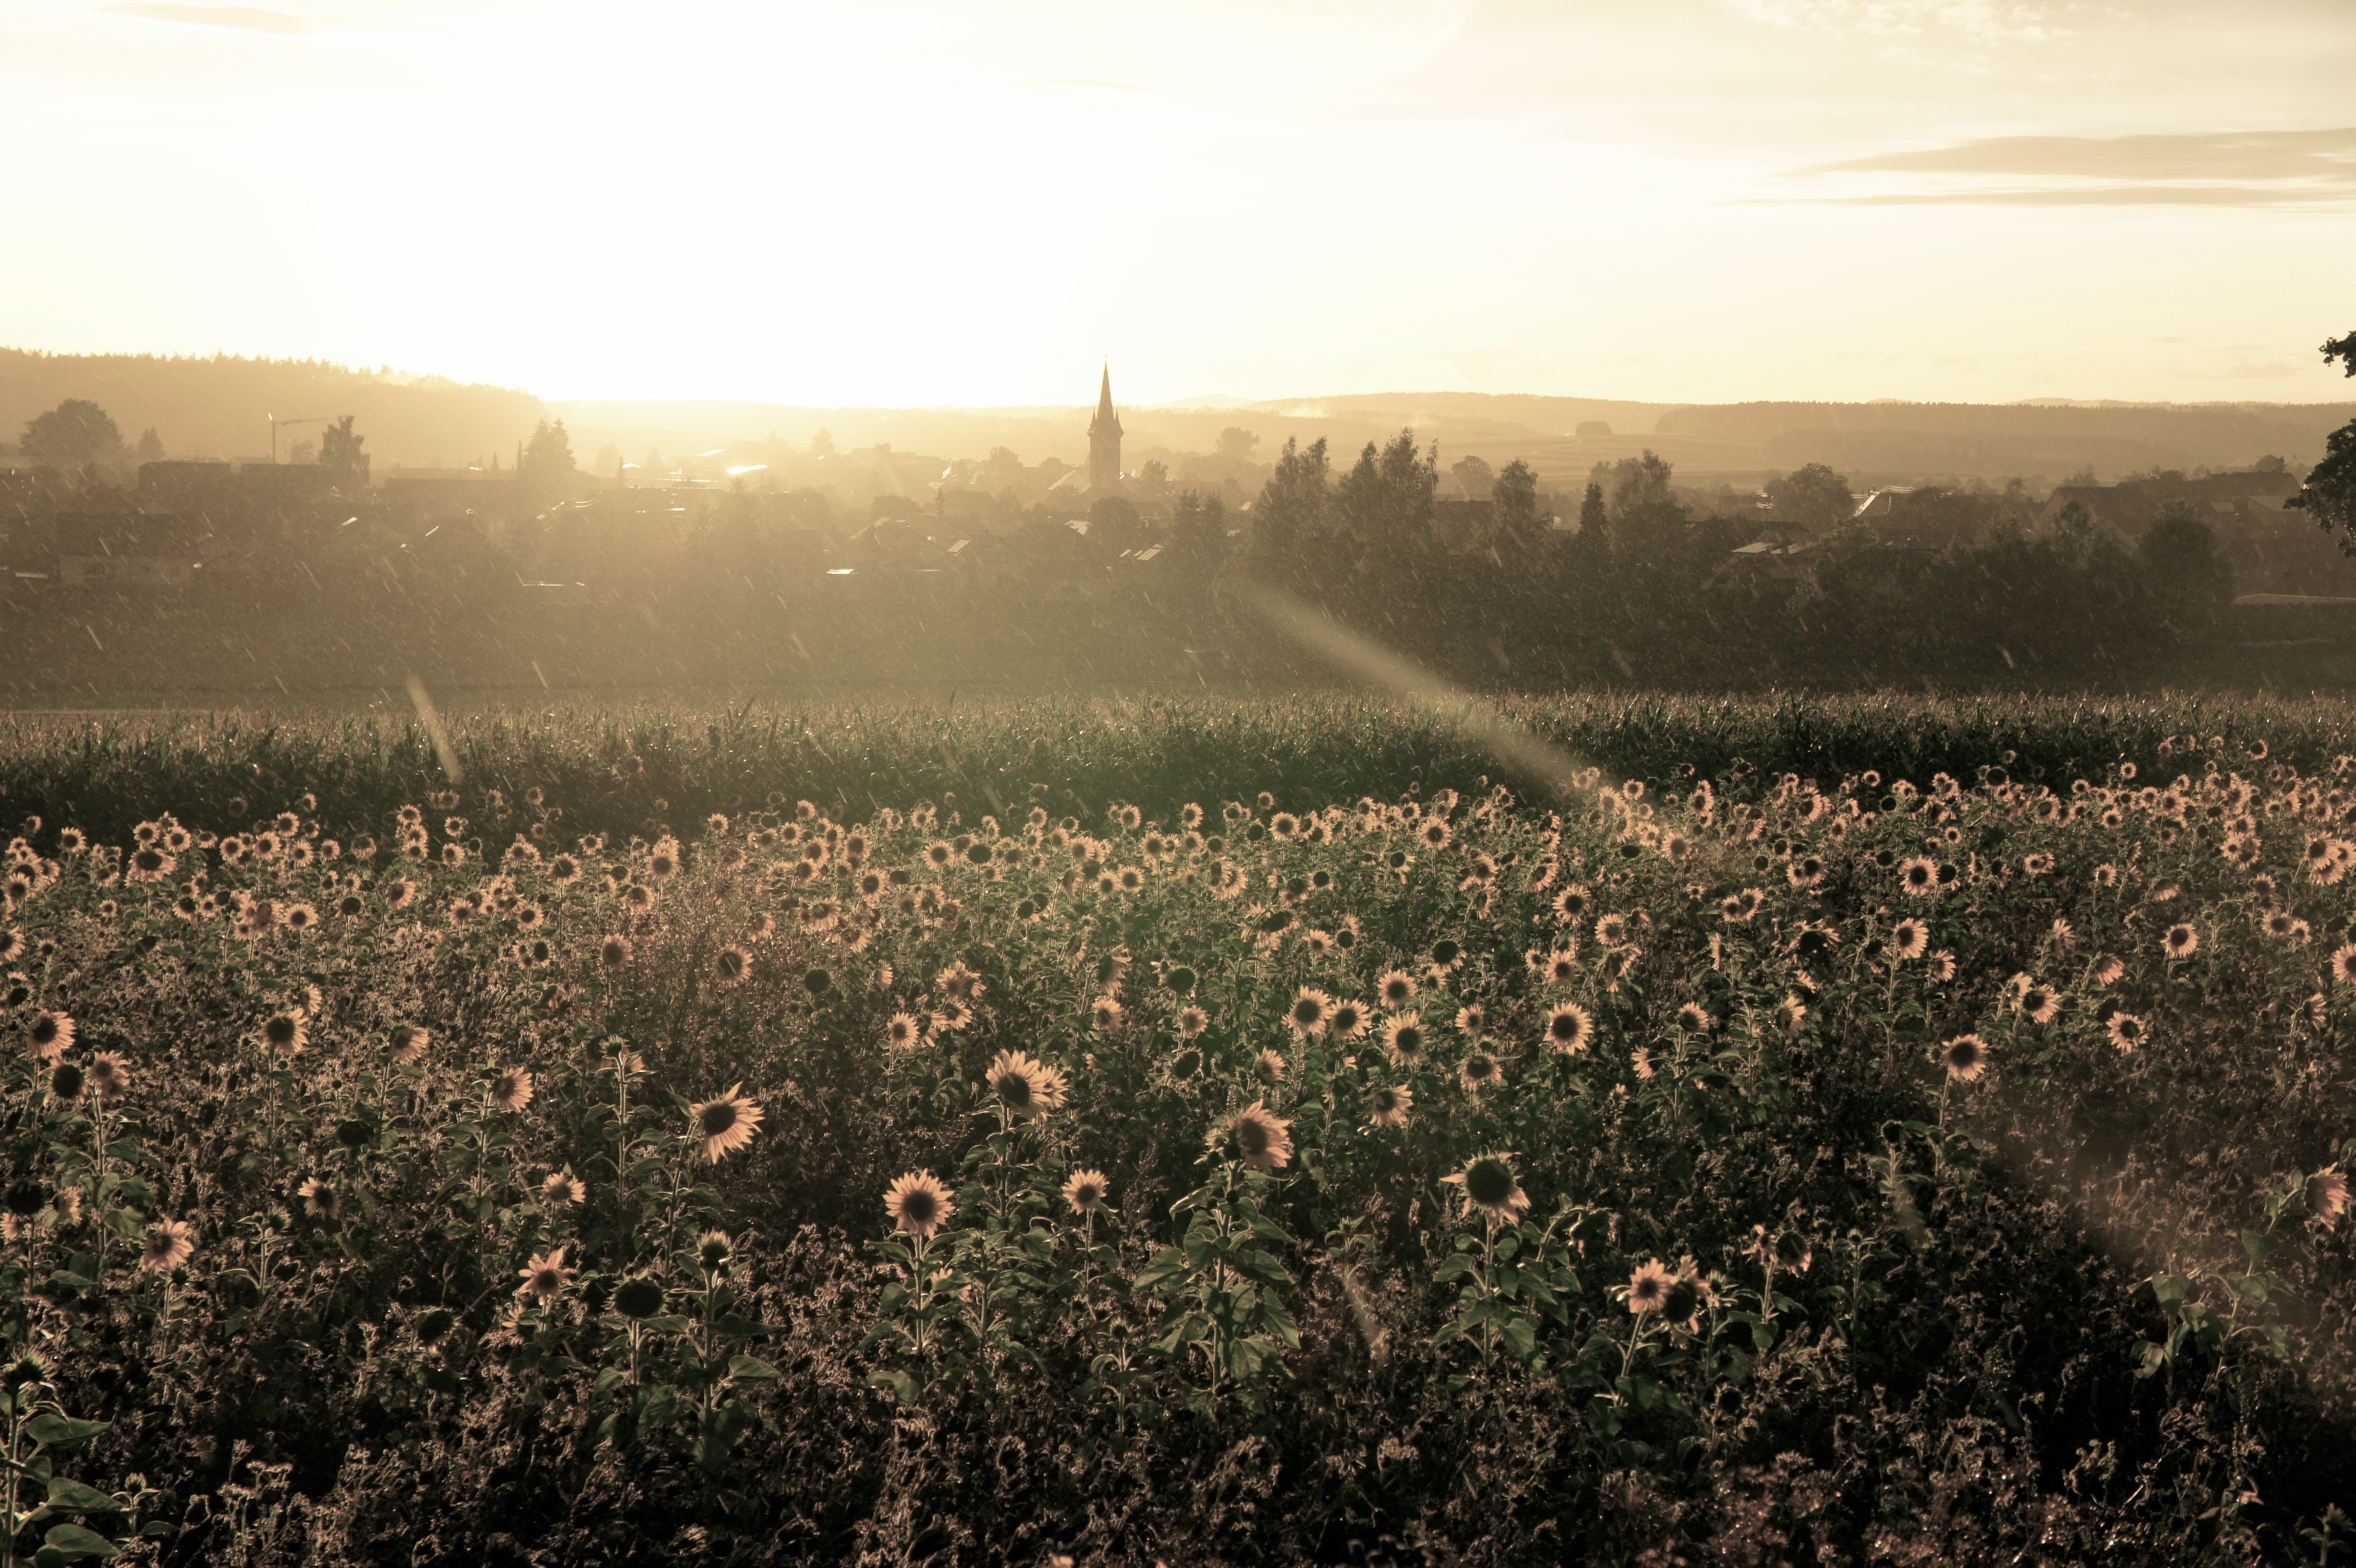
landscape, tree, nature, grass, horizon, light, plant, sunrise, sunset, field, meadow, prairie, sunlight, morning, leaf, hill, flower, dawn, evening, autumn, agriculture, season, landscapes, sun flower, habitat, rural area, sunflower field, natural environment, atmospheric phenomenon, grass family